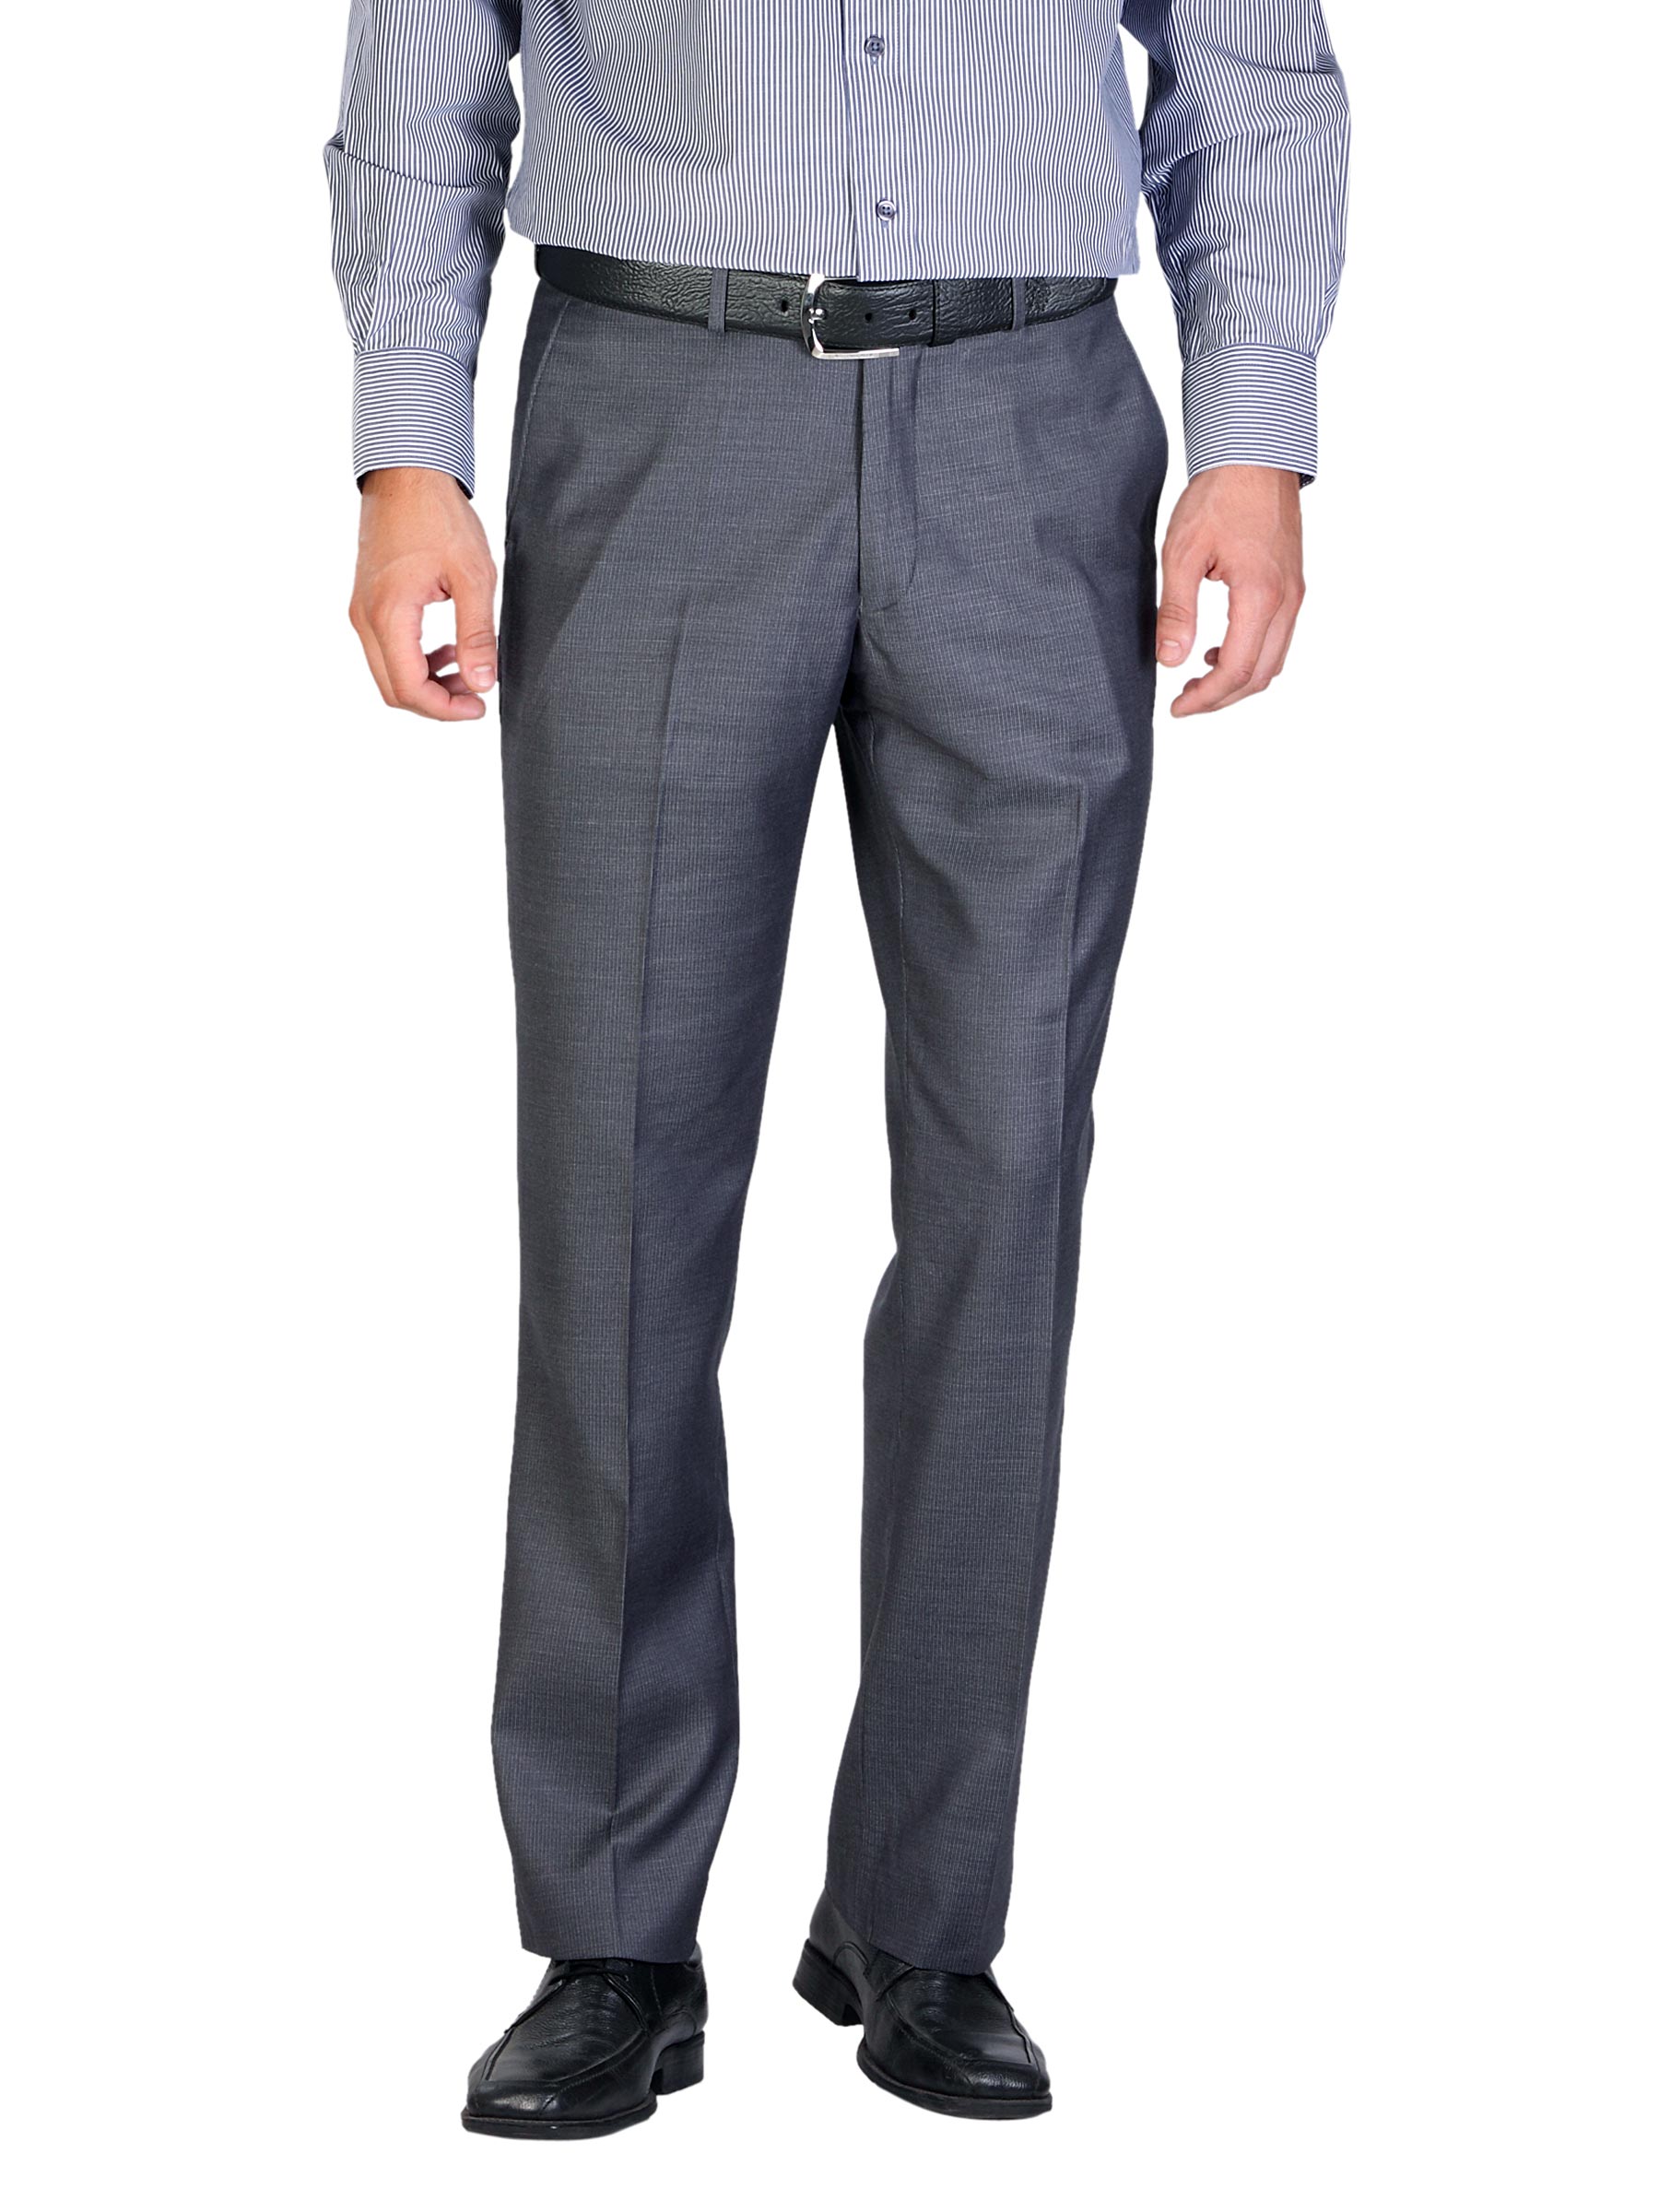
Peter England Men Grey Formal Trousers
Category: Apparel / Bottomwear / Trousers
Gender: Men
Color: Grey
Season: Summer 2012
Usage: Formal